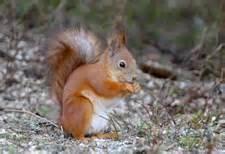
squirrel